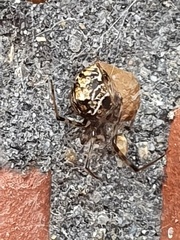
Species: Parasteatoda_tepidariorum